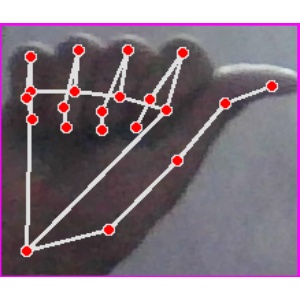
अक्षर: छ